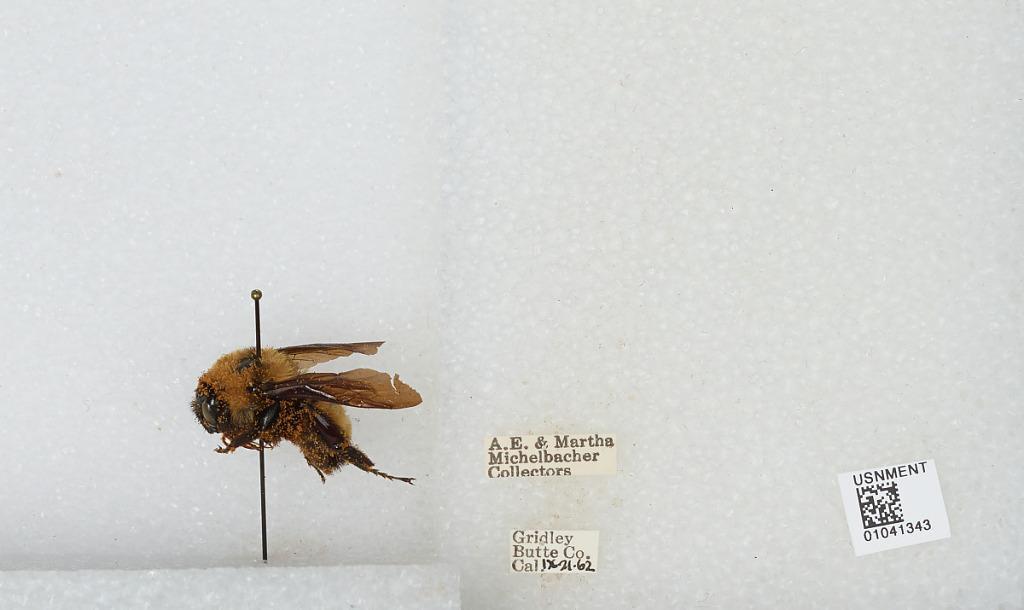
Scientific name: Bombus sp.
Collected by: A. Michelbacher & M. Michelbacher
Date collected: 1962-9-21
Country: United States
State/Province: California
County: Butte
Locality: Gridley
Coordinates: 39.3639, -121.694